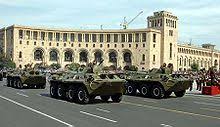
Label: BTR-80